Edo Ophof

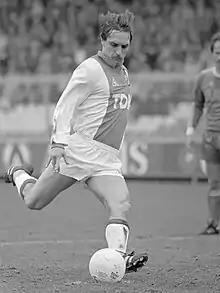
Edo Ophof in 1983

Edo Ophof (born 21 May 1959) is a Dutch former footballer who played as a defender.